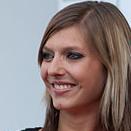
Age: 23